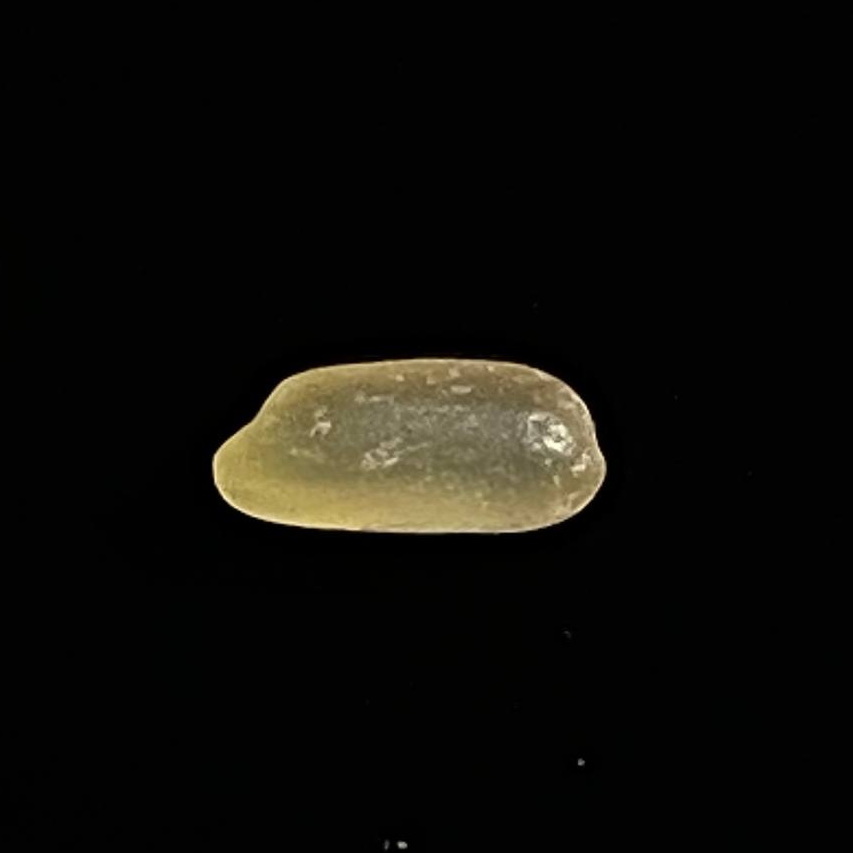
Rice variety: Gutisharna